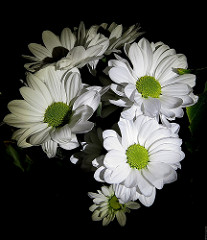
Flower: daisy